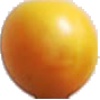
Label: Cherry Wax Yellow 1